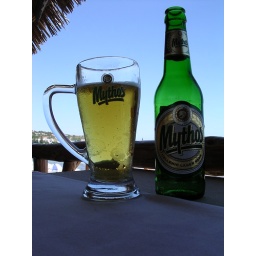
There's nothing better than sitting by the sea with a nice cool glass of Mythos, on a hot summer day.